Louis-Edmond Hamelin

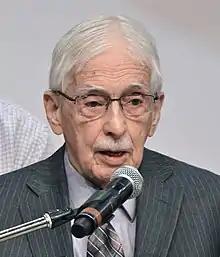
Hamelin in 2014

Louis-Edmond Hamelin, (21 March 1923 – February 11, 2020) was a Canadian geographer, professor, and author born in Saint-Didace, Quebec, Canada, best known for his studies of Northern Canada.